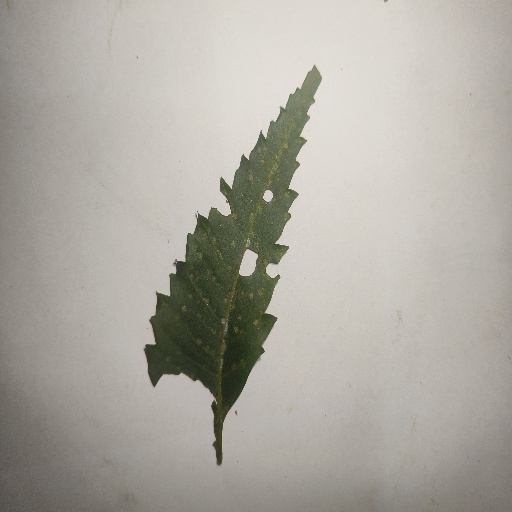
Species: Neem
Leaf condition: Shot Hole Leaf